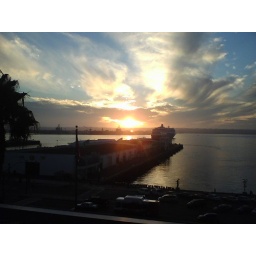
The sky gets more beautiful as the ship finally gets turned around &amp;amp; heads off into the bay.